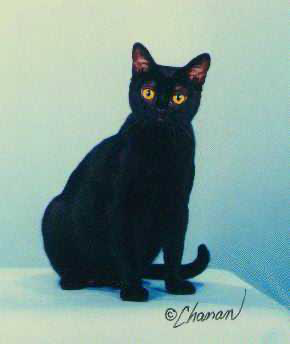
Animal: cat
Breed: Bombay